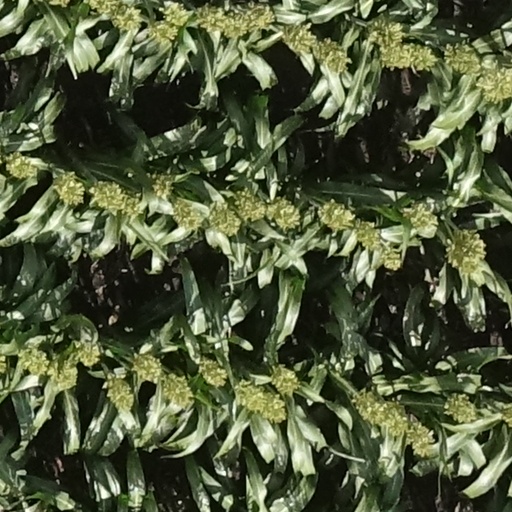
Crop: sorghum